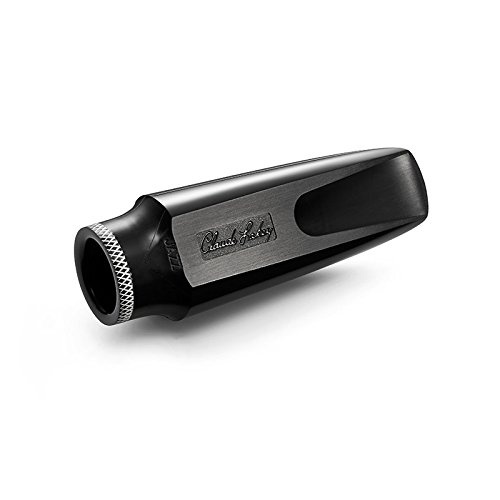
Original Alto 9x3
Brand: Claude Lakey Woodwinds
Signature Sound: Claude Lakey Original Alto Mouthpiece 7 x 3. Time-Tested Brilliance: Experience the hallmark sound of Claude Lakey. Crafted for Excellence: Handmade for precision and sonic perfection. Built to Last: Designed for longevity, even under intense use. Musical Versatility: Suitable for diverse genres and playing techniques. Item Number: CLOA9*3 Dimensions: 2.0 x 2.0 x 2.0 inches Weight: 1.0 lb Claude Lakey Woodwinds is a family-owned business in beautiful Seattle, WA. Helping players find their voices for over half a century.
Category: Arts & Entertainment > Hobbies & Creative Arts > Musical Instrument & Orchestra Accessories > Woodwind Instrument Accessories > Recorder Accessories > Recorder Parts